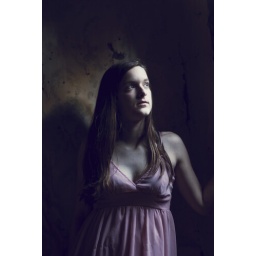
When the curious girl realizes she is under glass